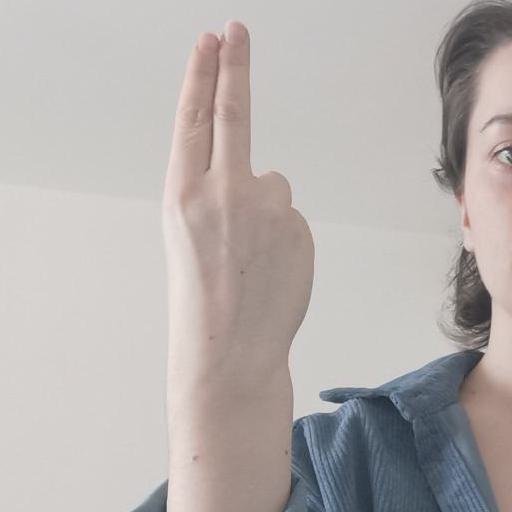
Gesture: two_up_inverted